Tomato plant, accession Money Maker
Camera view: horizontal (90 deg, fisheye); turntable rotation: 270 degrees
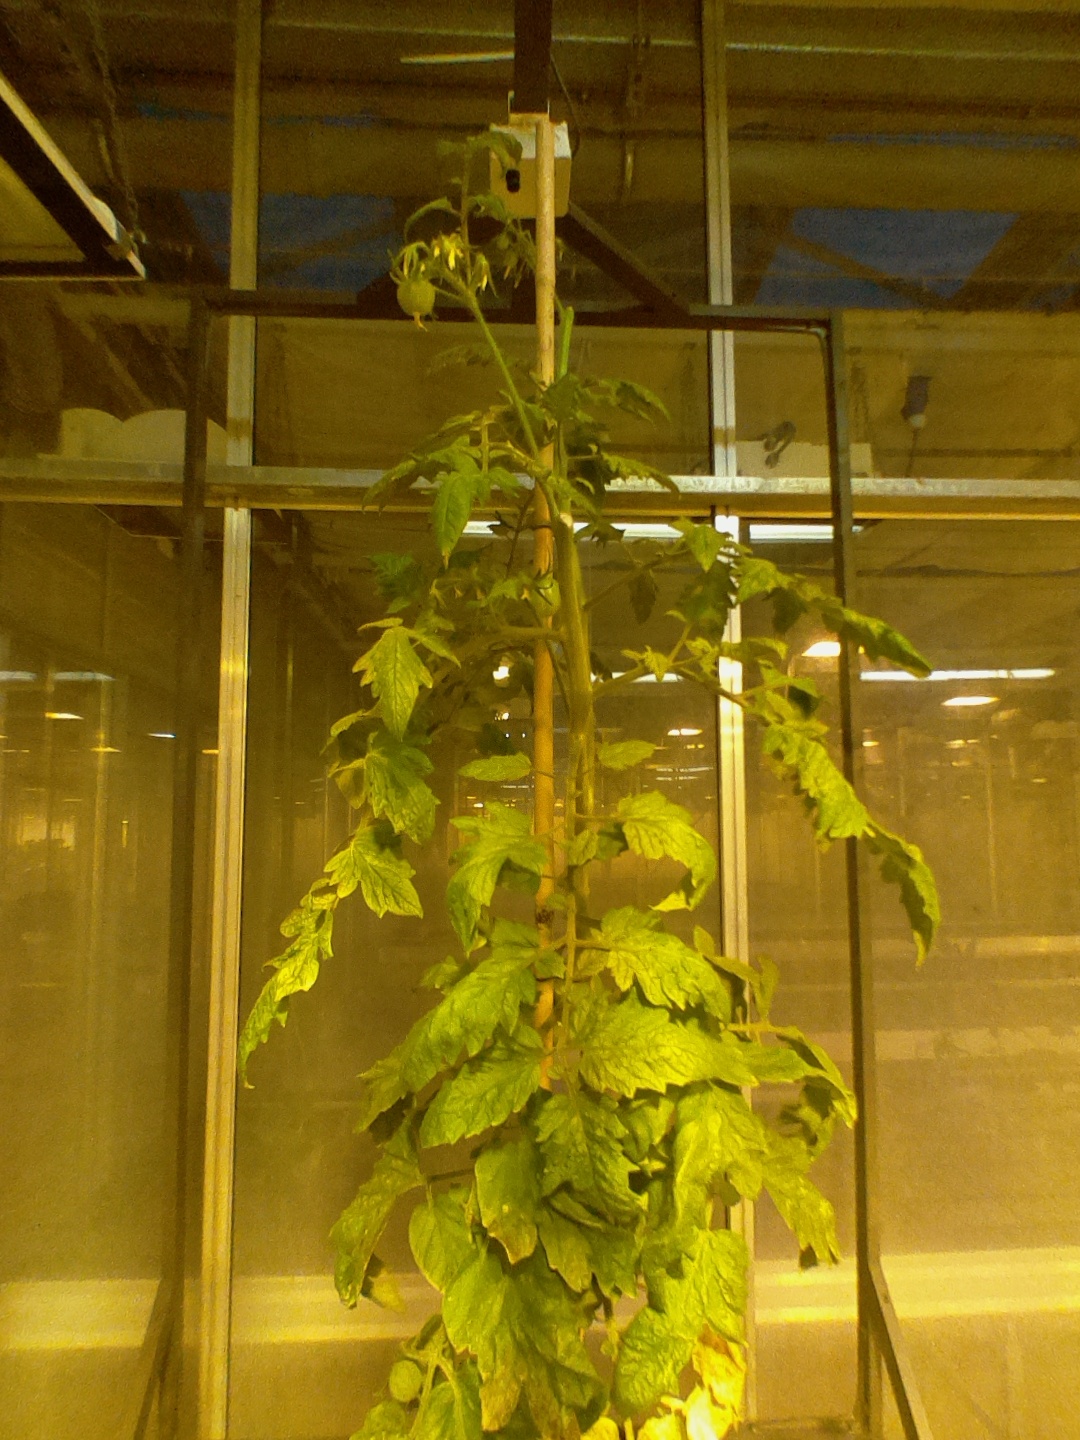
BBCH growth stage 78: 80% -90% of final fruit size